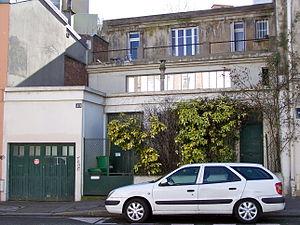
Caché est un film français réalisé par Michael Haneke et sorti en 2005. Ce long métrage a été primé au festival de Cannes 2005 pour sa mise en scène.